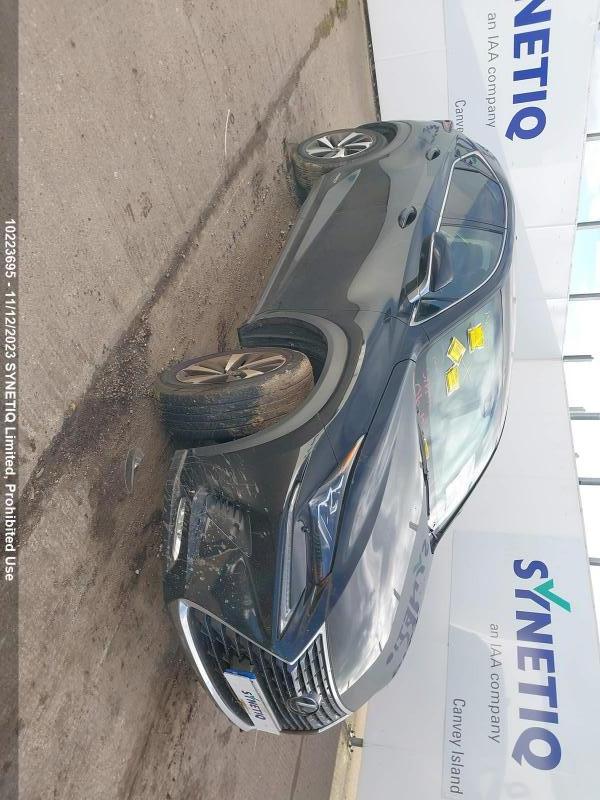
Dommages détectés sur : pare-choc avant, feu avant droit, feu avant gauche, capot, aile avant droite, aile avant gauche, porte avant droite, porte avant gauche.
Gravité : mineur